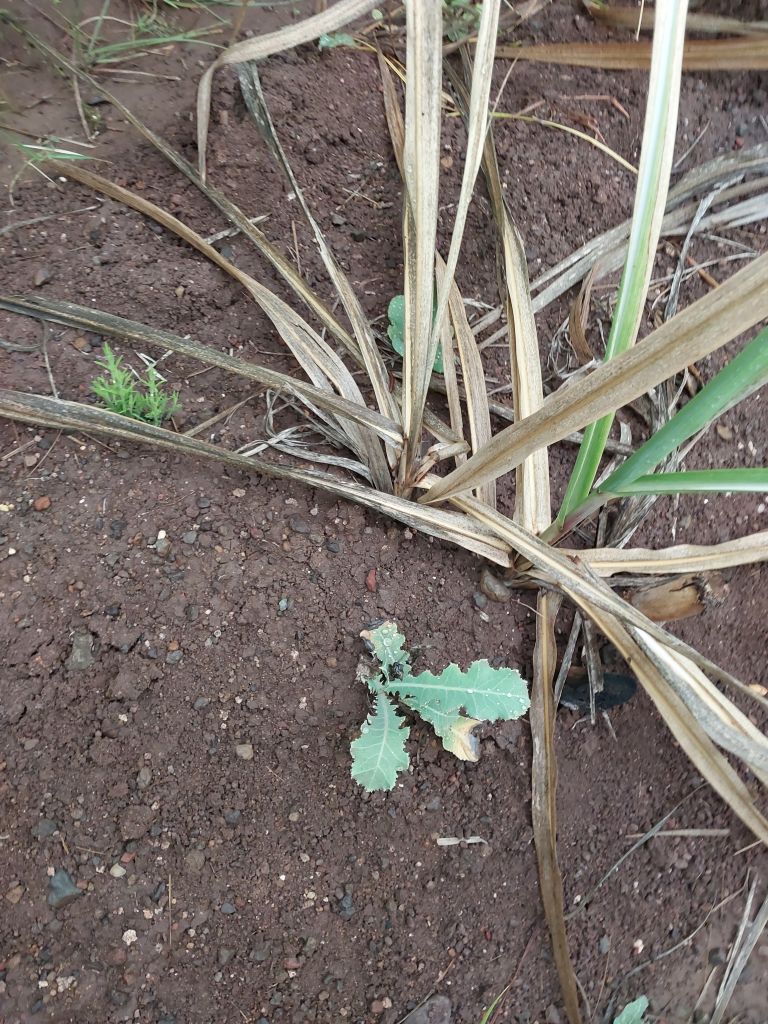
Label: Sett Rot